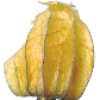
Label: physalis_with_husk